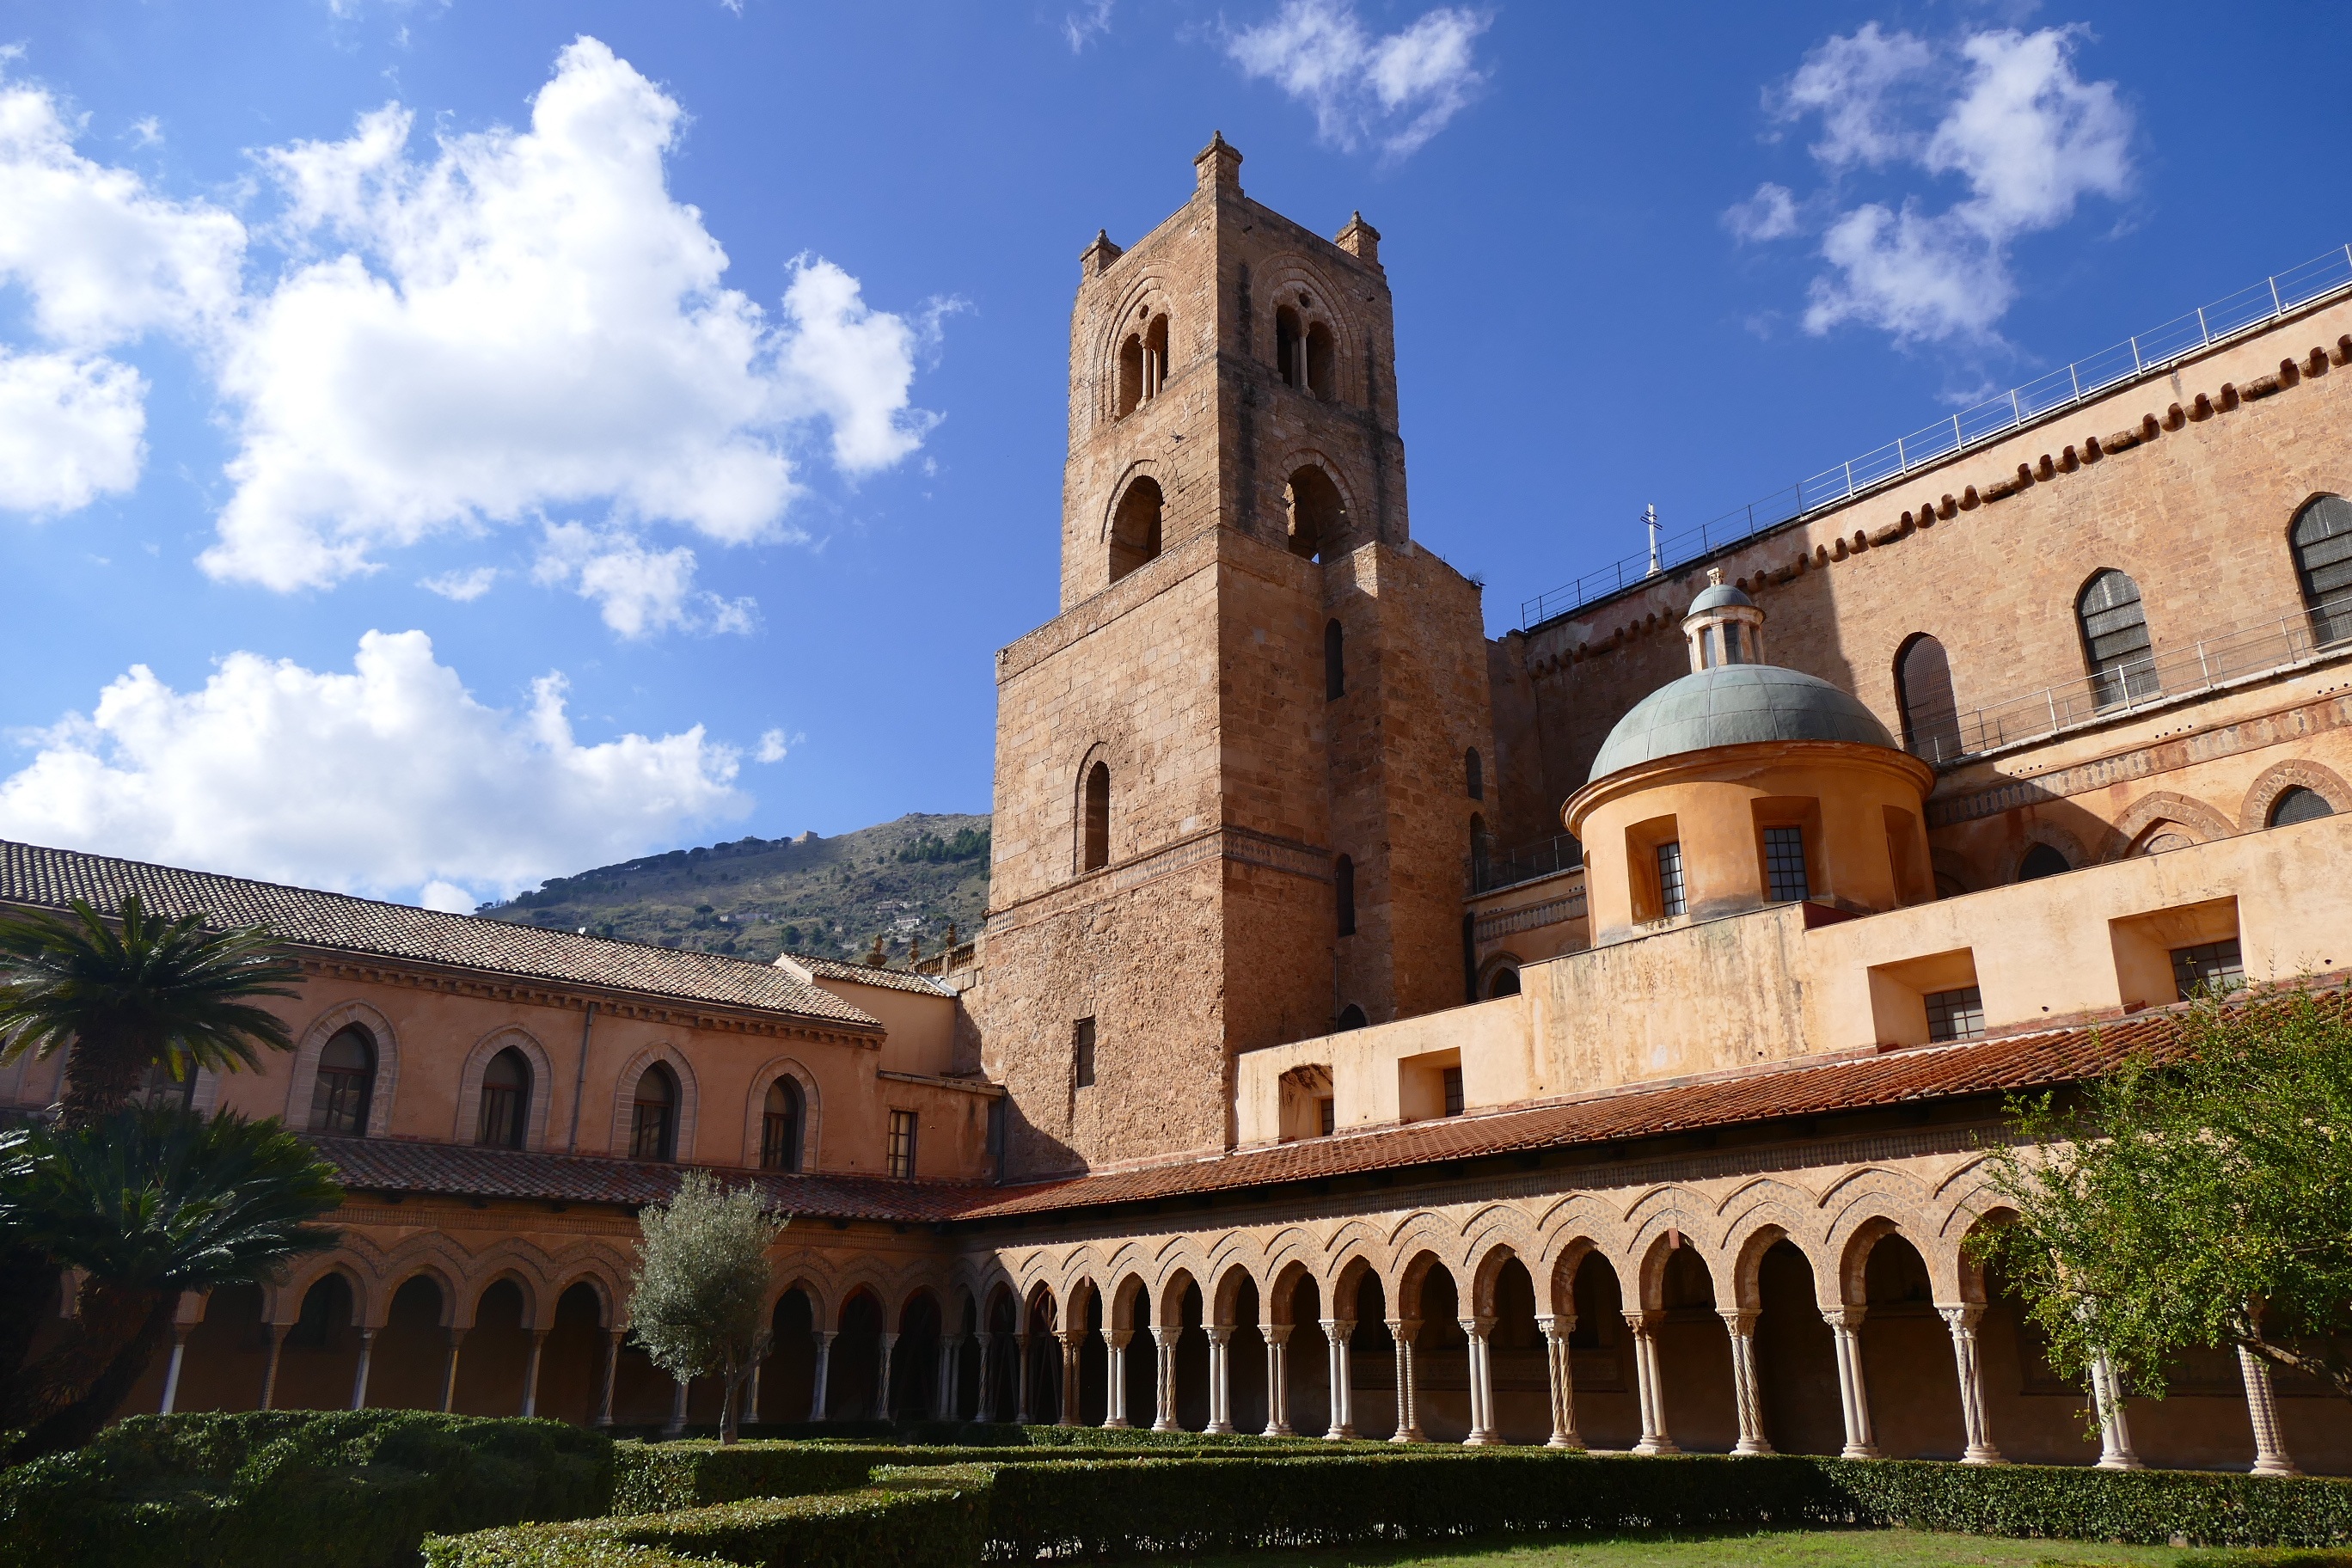
building, chateau, palace, holiday, italy, church, place of worship, monastery, estate, sicily, stately home, historic site, spanish missions in california